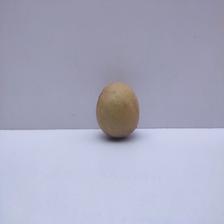
Size: Medium